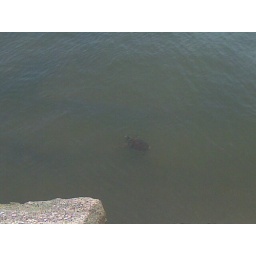
I was surprised at how many sea turtles were swimming around the jetty.